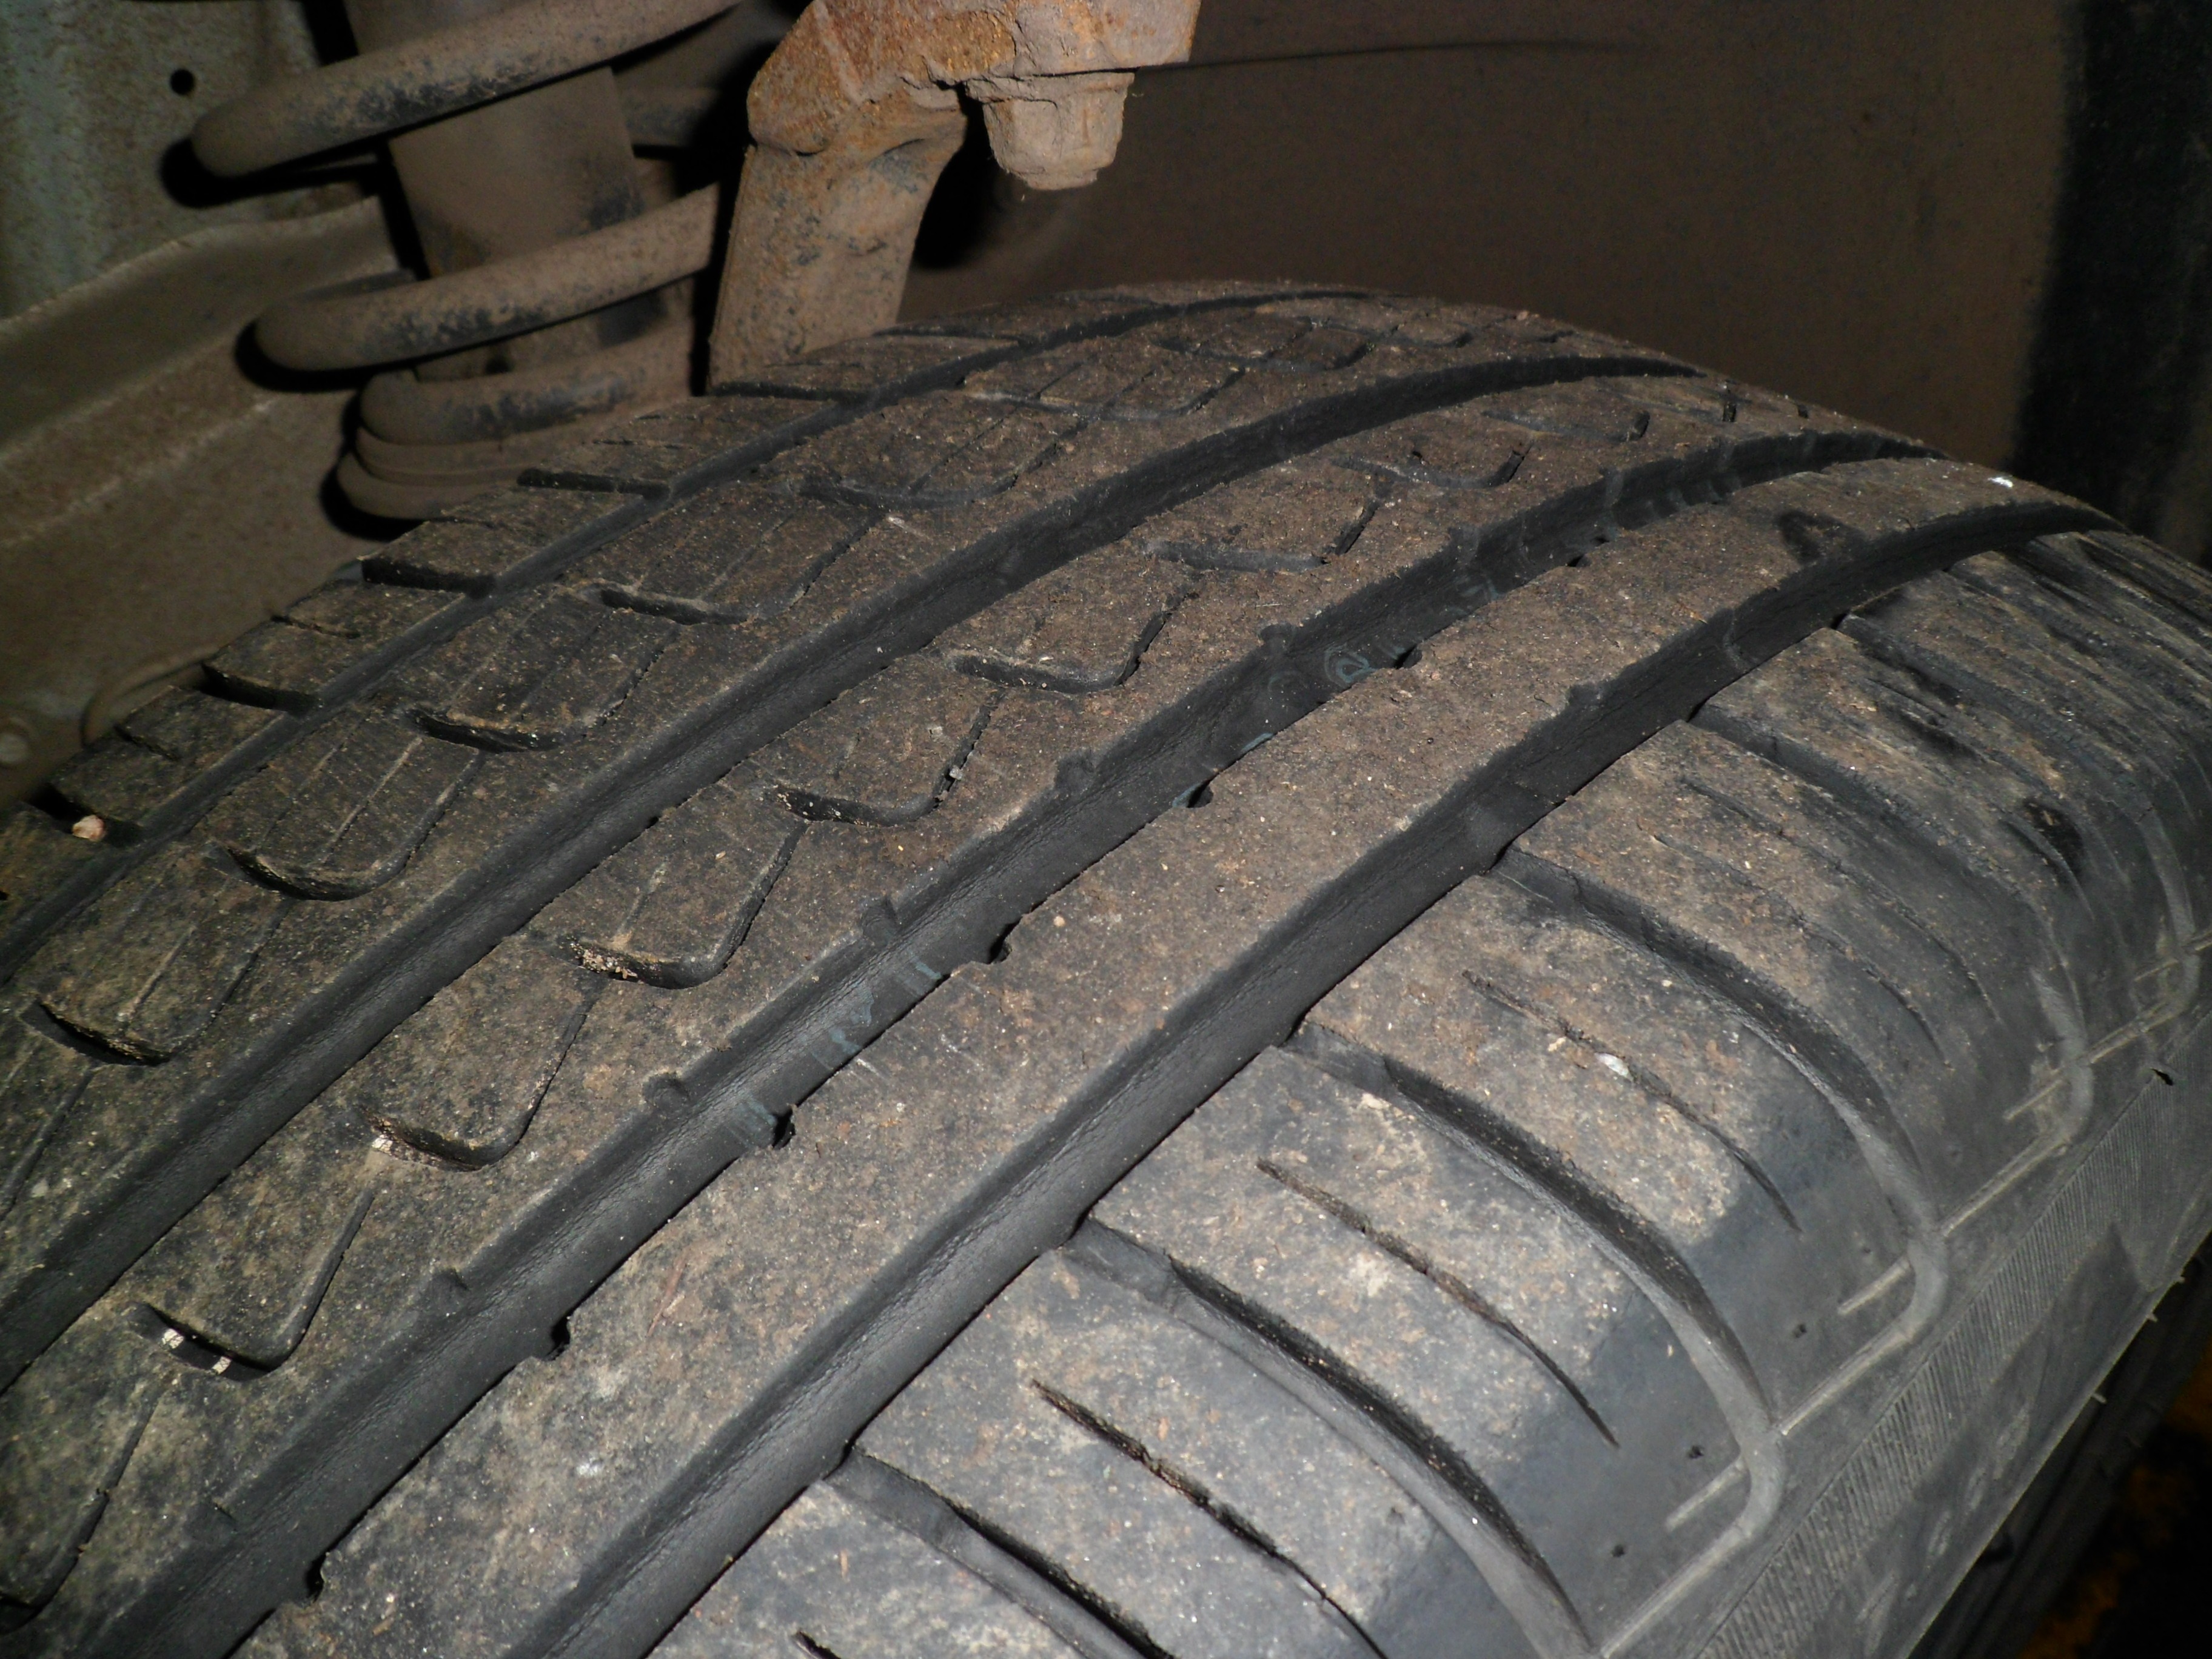
car, wheel, automobile, transport, vehicle, tire, automotive, bumper, tyre, wheels, rim, tyres, tread, auto part, man made object, automotive exterior, automotive tire, synthetic rubber